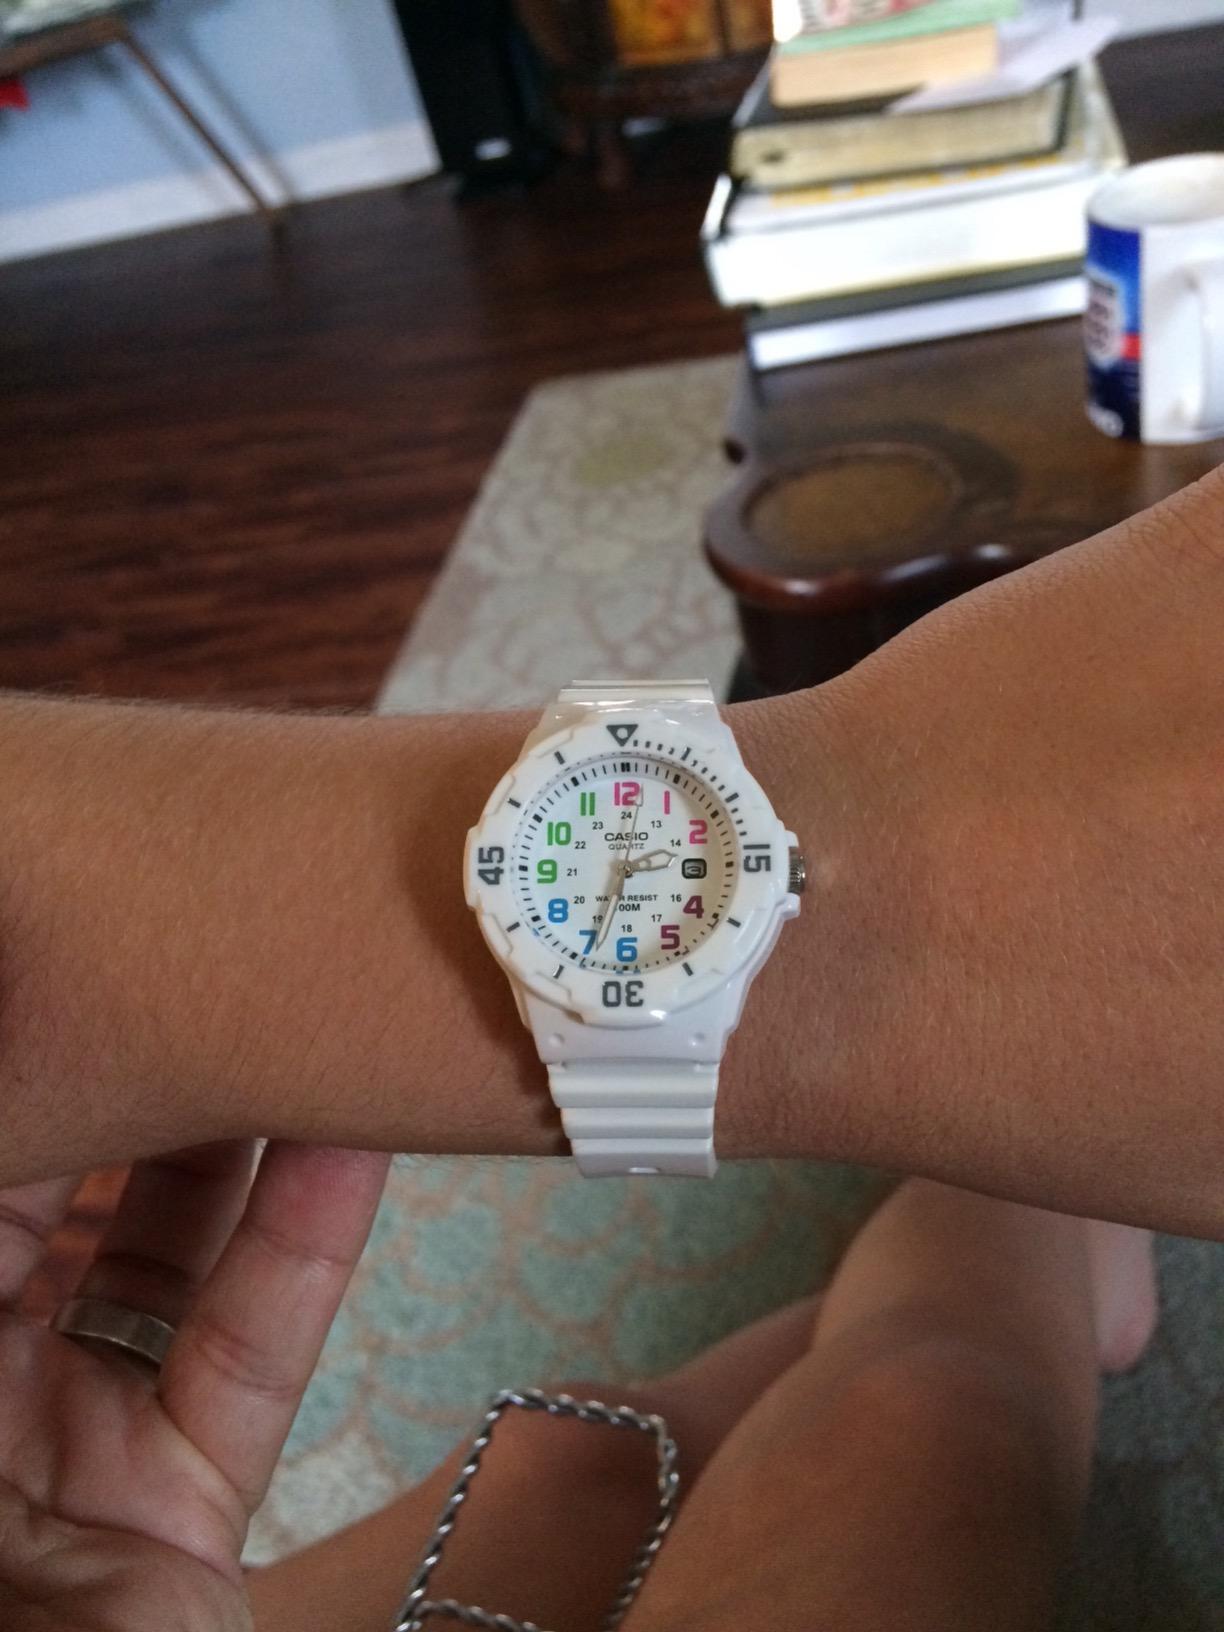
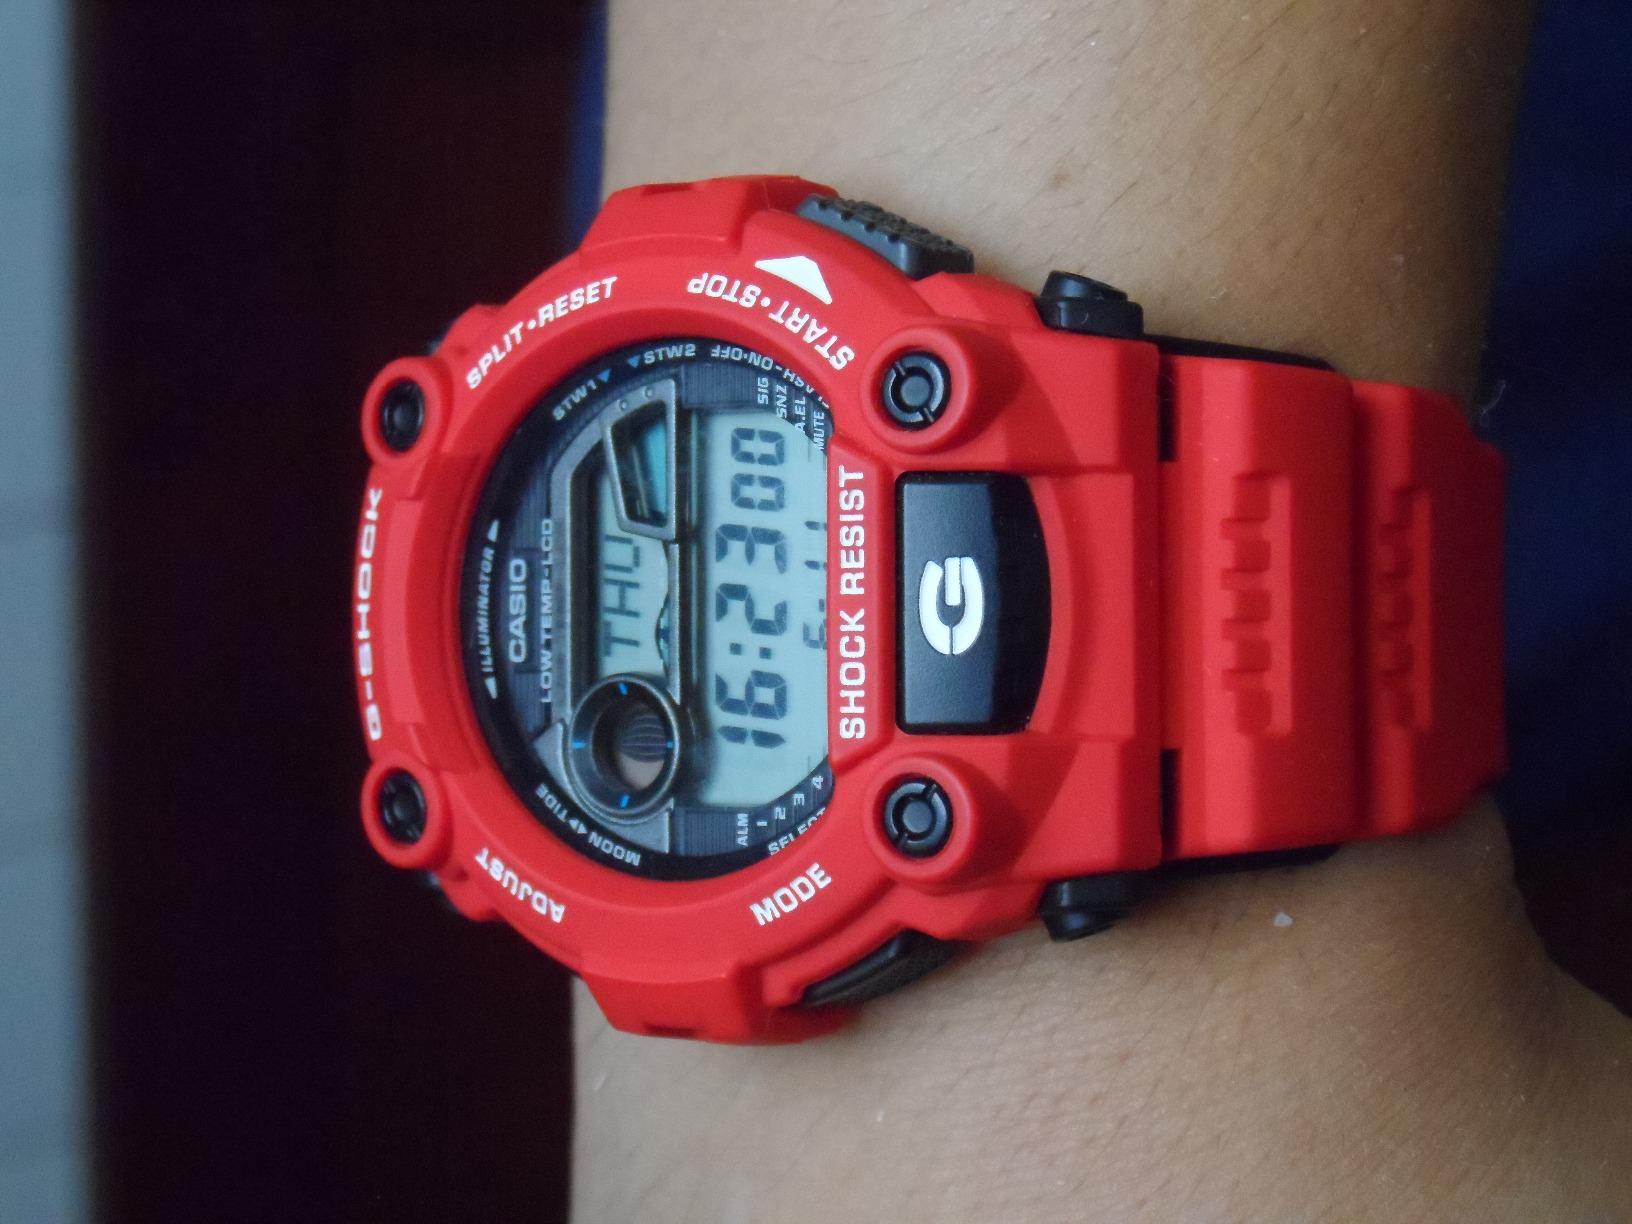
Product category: accessories_watch
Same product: no